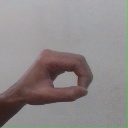
अक्षर: औ